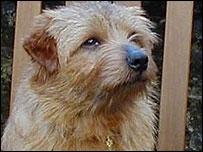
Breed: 203-n000027-Norfolk_terrier